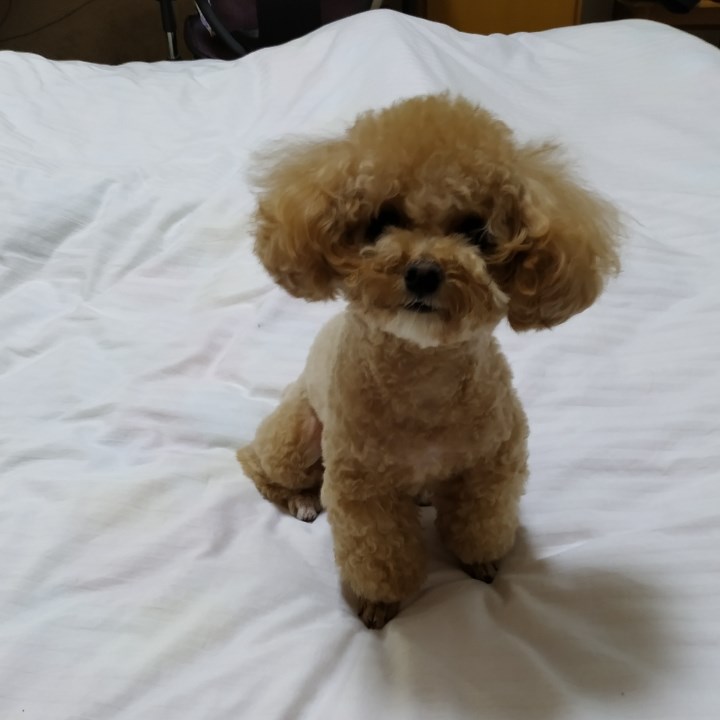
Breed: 7449-n000128-teddy